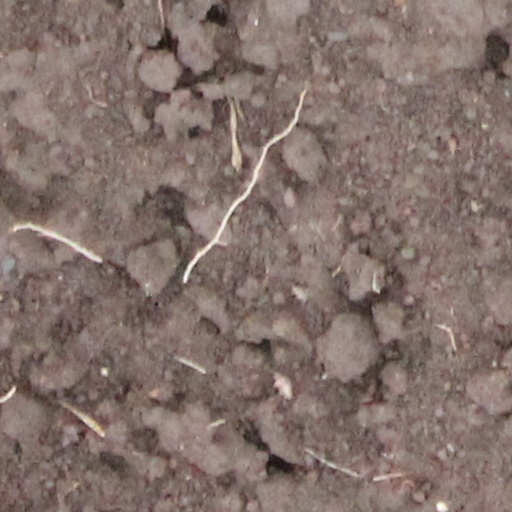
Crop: wheat